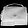
Label: Bag